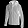
Label: Coat